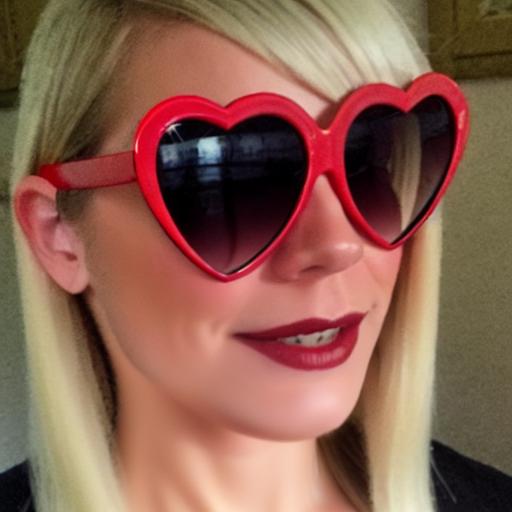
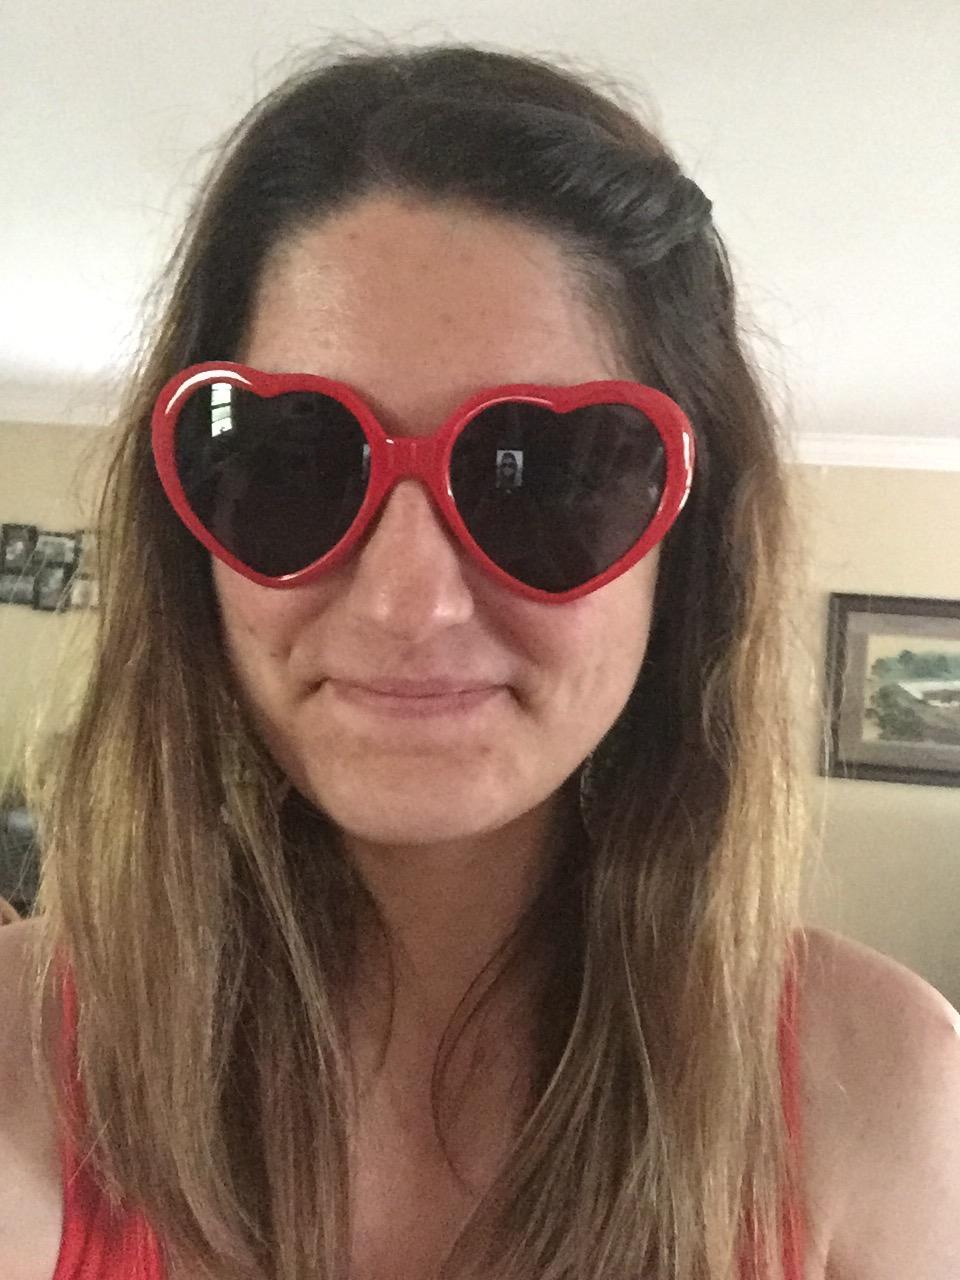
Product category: accessories_sunglasses
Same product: no